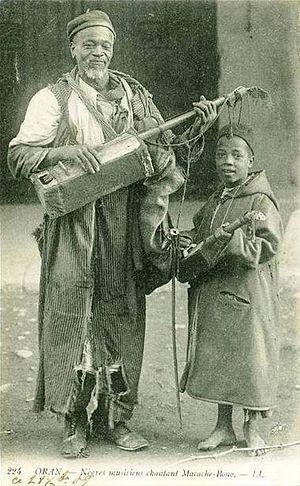
Photo ancienne représentant des gnaouas algériens dans les rues de la ville d'Oran.
Un maâlem, mâalem, maalem, maâlam, maâllem ou mâallem, littéralement « celui qui sait » ou « celui qui a un savoir-faire », est, au Maghreb, un maître en matière d'artisanat ou d'arts. Ce titre honorifique est donné aux personnes jugées dignes d'instruire ou de transmettre un savoir-faire.
La musique diwane et la musique gnawi ou gnawa algérienne ont pour origine les esclaves noirs originaires d'Afrique sub-saharienne. Avec les siècles, ces musiques ont divergé sur de nombreux points liés à l'histoire propre de chaque pays ainsi qu'aux spécificités humaines et culturelles où elles ont baigné.